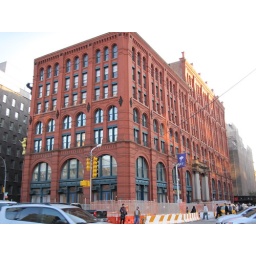
The building that houses Grace's office in Will &amp;amp; Grace